Victorian Undead

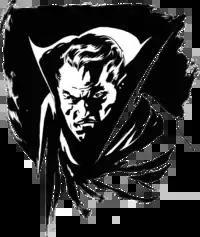
Count Dracula

It is one year later (1900), and contacted by a maritime insurance company to investigate the deaths of the crew of the schooner the "Demeter", Holmes and Watson's investigation of the solicitor's office that took custody of the ship's cargo reveals that the entire household has abruptly died of the bubonic plague, and they are attacked by a group of gypsies before being saved by another group. Talking with their saviours, Holmes and Watson learn that the other group are known as the Szgany, who serve the vampire known as Count Dracula.